Selected area diffraction

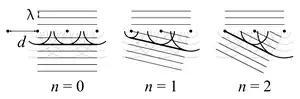
Normally incident electron beam is transmitted (formula_7=1) and diffracted under specific angles (formula_7 equal to 1 and 2).

Since the spacing between atoms in crystals is about a hundred times larger, the electrons are diffracted on the crystal lattice, acting as a diffraction grating. Due to the diffraction, part of the electrons is scattered at particular angles (diffracted beams), while others pass through the sample without changing their direction (transmitted beams). In order to determine the diffraction angles, the electron beam normally incident to the atomic lattice can be seen as a planar wave, which is re-transmitted by each atom as a spherical wave. Due to the constructive interference, the spherical waves from number of diffracted beams under angles formula_9 given, approximately, by the Bragg condition